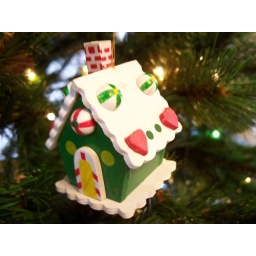
The gingerbread house in green